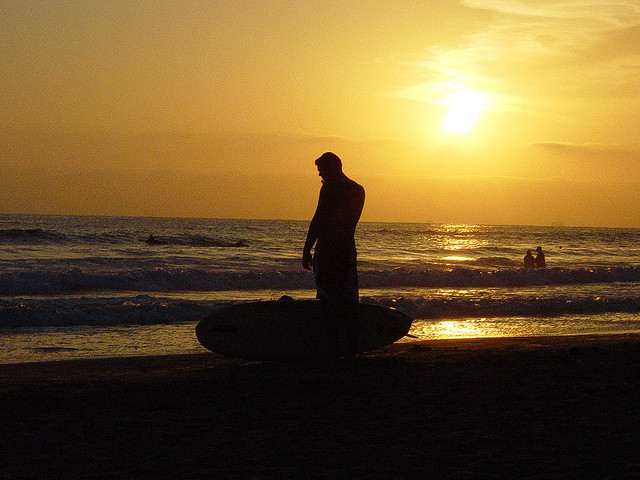
user: Given an image and a question. Answer the question in a short answer. Question: What beach is this? Short Answer:
assistant: myrtle